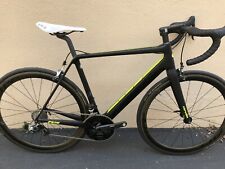
Vehicle type: Bikes